You Again

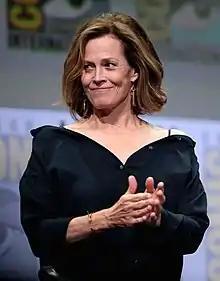
Sigourney Weaver was praised by critics for her performance.

Rotten Tomatoes gives "You Again" an approval rating of 19% based on reviews from 96 critics, with an average score of 4.00/10. The critical consensus reads: ""You Again" represents a rare opportunity to see some of Hollywood's finest female veterans together onscreen – and, unfortunately, wastes their talents almost completely." On Metacritic, it had a weighted average score of 28 out of 100, based on 25 critics, indicating "generally unfavorable reviews". Audiences polled by CinemaScore gave the film an average grade of "B+" on an A+ to F scale.